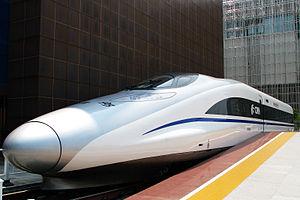
CRRC Corporation Limited est une société d'État sous contrôle direct du gouvernement de la République populaire de Chine. Sa vocation première est l'étude, la construction, la réparation, la vente et la location de matériel de chemin de fer. Elle est issue de la fusion de deux entreprises d'État : la CSR Corporation Limited et la China CNR Corporation Limited.